Sayabec

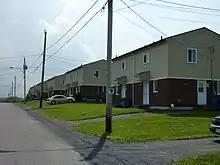
HLMs in Sayabec

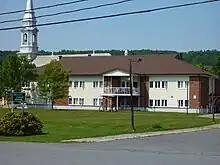
Pavillon Saindon

In 1968 eight HLMs had been built under a program of "Société d'habitation du Québec" (Quebec Housing Corporation). In 1984 an eleven-tenant building for the elderly called "Pavillon Chanoine Saindon" was built, and in 1990 a second eleven-tenant building for elderly called "Appartements J.-A. Ross" was built next to the first. Those lodging units are managed by the Sayabec Municipal Housing Office. Following a governmental decree of July 1, 1986 Sayabec had to close its municipal opencast dump, which opened in 1951. From then on, Sayabec's waste are transported to the regional landfill in Amqui. In 1988 Hydro-Québec installed a new power distribution station in Sayabec. On February 20, 1987 the municipality bought a warehouse to establish its municipal garage in order to house fire protection vehicles and municipal machinery.